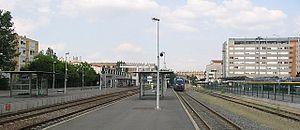
Toulouse-Saint-Cyprien-Arènes train station in Toulouse, Haute-Garonne, France.
La ligne C du réseau de transports en commun de Toulouse est la dénomination d'une portion de la ligne ferroviaire Toulouse - Auch sur laquelle les trains TER Occitanie peuvent être empruntés avec un titre de transport urbain Tisséo, permettant alors des correspondances avec le réseau de bus, de tramway et de métro sans supplément de prix. Elle relie la gare de Colomiers à la gare de Toulouse-Saint-Cyprien-Arènes en desservant quatre gares intermédiaires. Cette ligne est parfois confondue ou qualifiée abusivement de « Ligne C du métro ».
Arènes est une station de la ligne A du métro de Toulouse et de la ligne T1 et de la ligne T2 du tramway de Toulouse, située dans le quartier des Arènes de Toulouse. Elle est située au niveau de la place Agapito-Nadal, dans l'ouest du centre-ville, juste à côté du lycée des Arènes.
Le réseau ferroviaire de Toulouse est un réseau ferré traversant Toulouse. Créé en 1856, avec l'ouverture de la gare Matabiau, aujourd'hui gare principale de Toulouse, il comporte six lignes, ou huit branches, disposées en étoile.